Filling Station (magazine)

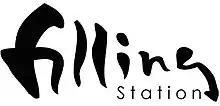
filling Station magazine logo

filling Station is an experimental literary magazine published in Calgary, Alberta, founded in 1993. "filling Station" publishes three issues per year filled with innovative poetry, fiction, creative nonfiction, interviews, book reviews, and visual art. By consistently providing a contrast to more traditional literary and arts journals, "filling Station" remains unique among literary magazines both in Canada. The editorial board of the magazine has always been composed of volunteers, most of whom are writers or artists. Many emerging writers from Calgary have at one time volunteered on "filling Station"'s board or editorial collective.